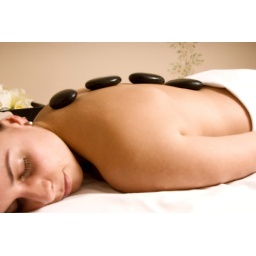
girl getting hot stone massage in day spa